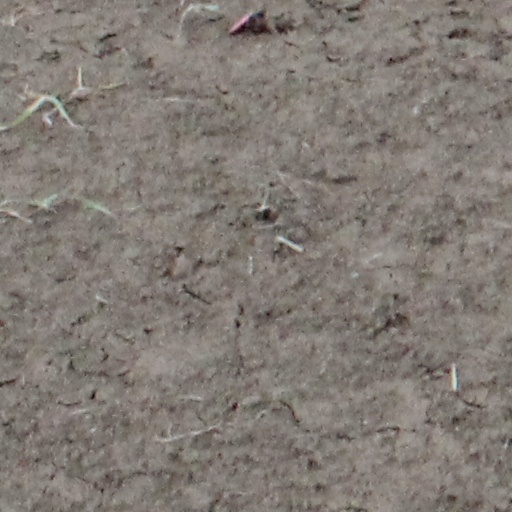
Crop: wheat